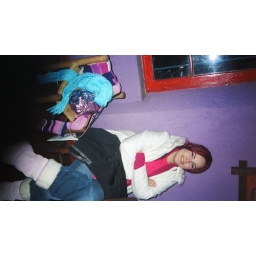
marta!one of the mexican girls i live with...in pura candela! a bar in talca!